Issa Amro

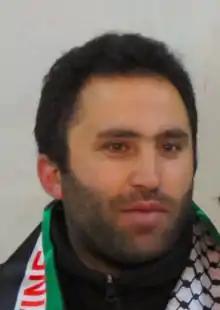
Issa Amro in 2012

Issa Amro (Arabic: عيسى عمرو; April 13, 1980) is a Palestinian activist based in Hebron, West Bank. He is the co-founder and former coordinator (2007–2018) of the grassroots group Youth Against Settlements. Amro advocates the use of nonviolent resistance and civil disobedience to fight the Israeli Occupation of the Palestinian Territories. In 2010, he was declared "human rights defender of the year in Palestine" by the Office of the United Nations High Commissioner for Human Rights In 2013, the United Nations Human Rights Council expressed concern for his wellbeing and safety due to numerous accounts of harassment from Israeli soldiers and settlers and a series of arbitrary arrests. At present, Amro is being indicted by the Israeli military court with 18 charges against him. In May 2017, Bernie Sanders along with three U.S. senators and 32 congressmen wrote to Secretary of State Rex Tillerson to urge Israeli authorities to reconsider the charges against Amro.